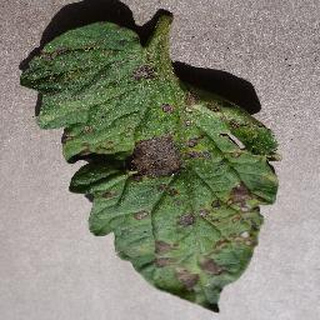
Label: tomato_early_blight